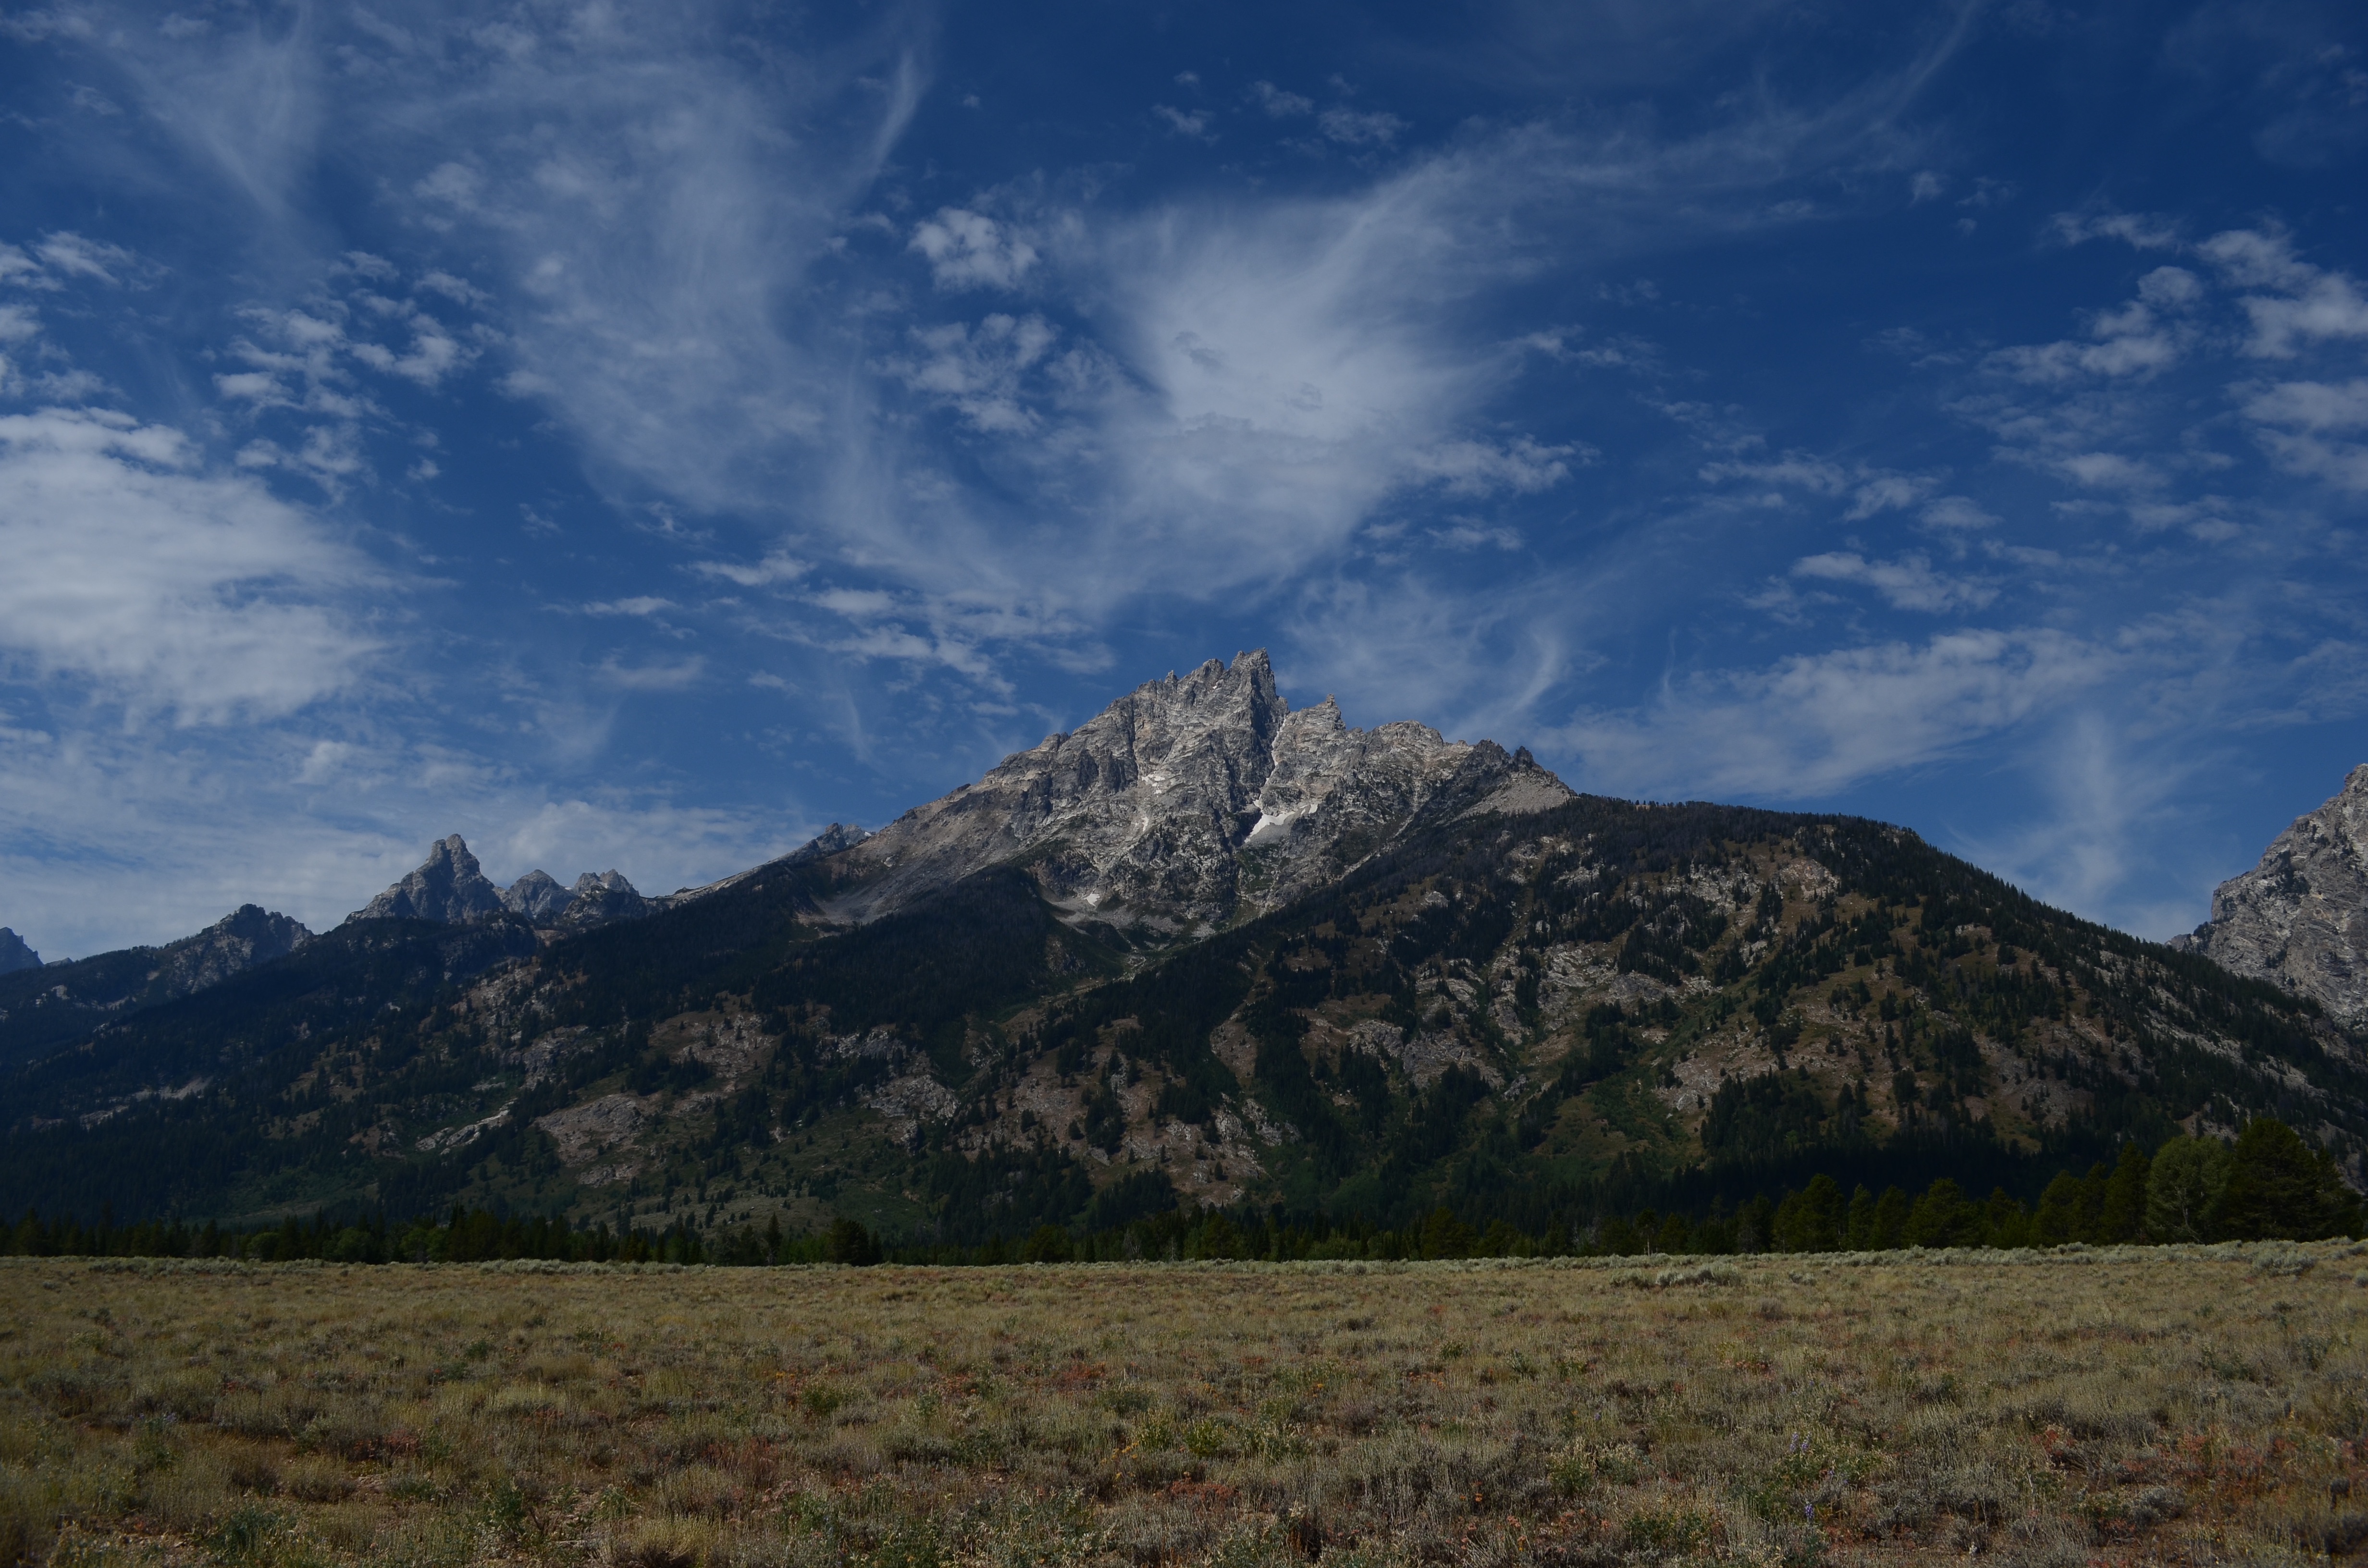
landscape, nature, rock, wilderness, mountain, cloud, sky, hill, lake, valley, mountain range, highland, ridge, plain, summit, plateau, fell, grand teton national park, loch, landform, mountain pass, geographical feature, mountainous landforms